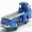
Label: truck